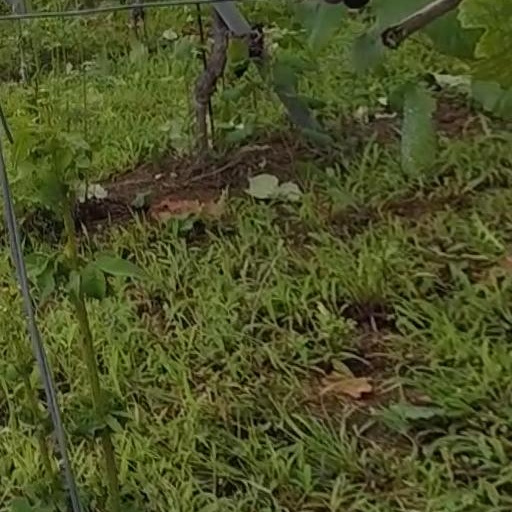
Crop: grape